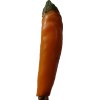
Label: pepper